Thomas Grey (constable)

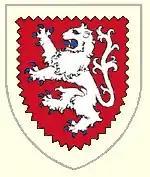
Arms of Sir Thomas Grey of Heaton:- "gules, a lion rampant and a bordure indented argent: variation – a baton azure" Crest:- "1: Scaling Ladder 2: Rams Head"

Sir Thomas Grey ( before March 1344) of Heaton Castle in the parish of Cornhill-on-Tweed, Northumberland, was a soldier who served throughout the wars of Scottish Independence. His experiences were recorded by his son Thomas Grey in his chronicles, and provide a rare picture of the day-to-day realities of the wars.